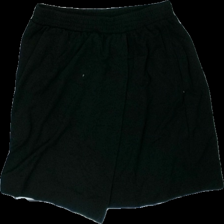
View: front
Type: Skirt
Category: Ladies
Brand: Not in the list
Brand text on label: black story
Colors: Black
Material: 60% viscose 40% nylone
Cut: Regular
Size: S
Season: Summer
Price range: <50
Recommended usage: Reuse
Description: svart kjol